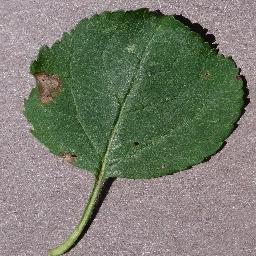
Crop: apple
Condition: black_rot